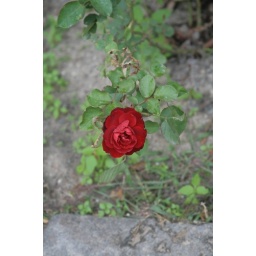
This flower was coming out of the wall in one of the building at Humboldt University in Berlin.